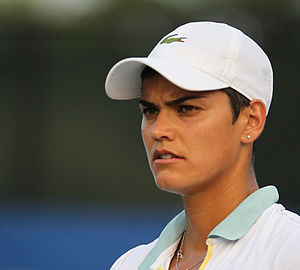
Eleni Daniilidou
Eleni Daniilidou er en kvindelig tennisspiller fra Grækenland. Eleni Daniilidou startede sin karriere i 1996.